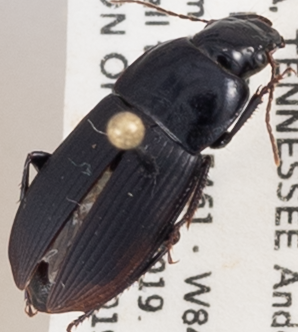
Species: Anisodactylus furvus
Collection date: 2019-04-17
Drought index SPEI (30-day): -0.276
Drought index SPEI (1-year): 2.09
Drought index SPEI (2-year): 2.09